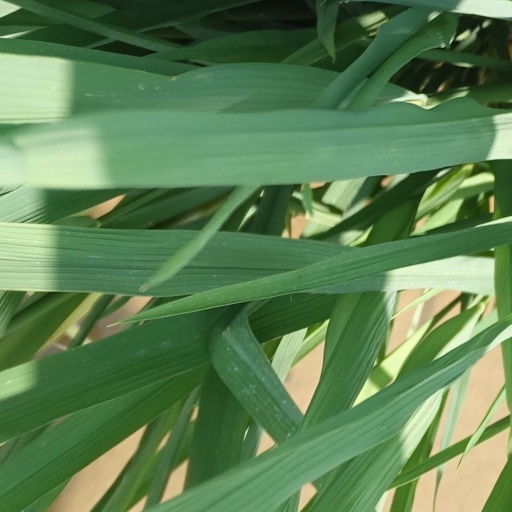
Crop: rice